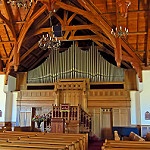
Scene: Outdoor